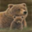
Label: bear